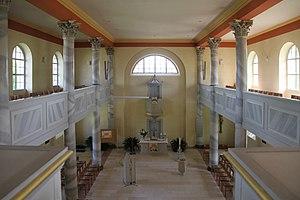
Kreuzkirche à Lichtenau-Scherzheim, décoration d'intérieurs.